Jean-Marc Mormeck

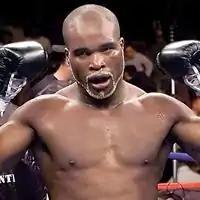
Mormeck in 2005

Jean-Marc Gilbert Mormeck (born 3 June 1972) is a French former professional boxer who competed from 1995 to 2014. He is a two-time unified world cruiserweight champion, having held the WBA, WBC and "The Ring" world titles twice between 2005 and 2007. He was the first boxer to hold unified cruiserweight title since Evander Holyfield in 1988, and the first fighter to hold "The Ring" cruiserweight title since Carlos De León in 1987. He was ranked by BoxRec as the world's top 10 cruiserweight from 2001 to 2005 and in 2007, and was ranked No.1 in 2003 and 2004. Mormeck also challenged for the unified world heavyweight title in 2012.